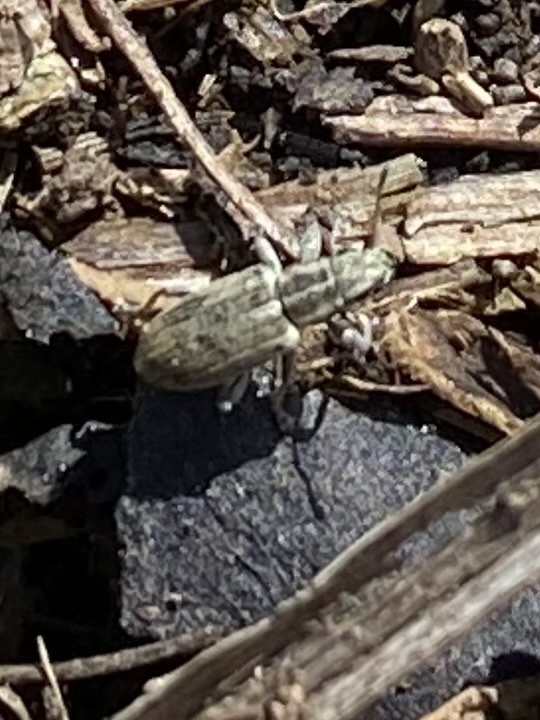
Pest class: pea_leaf_weevil